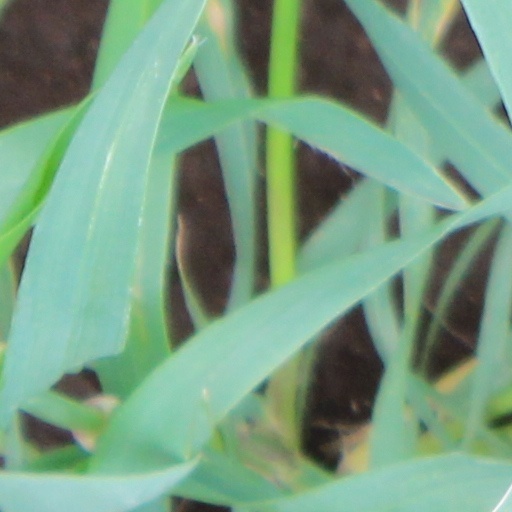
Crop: wheat